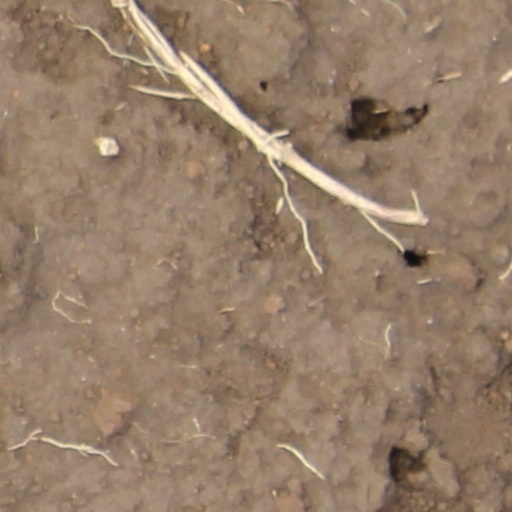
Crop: wheat